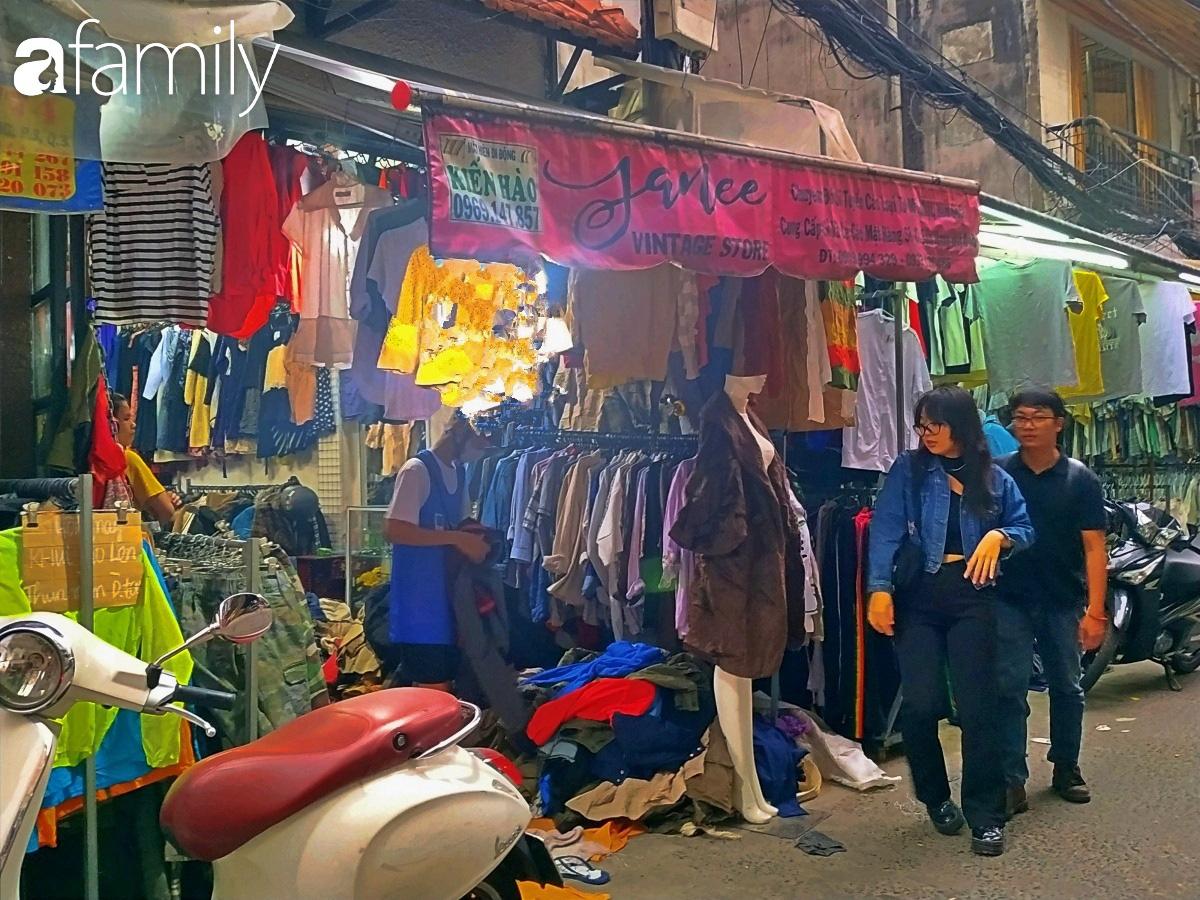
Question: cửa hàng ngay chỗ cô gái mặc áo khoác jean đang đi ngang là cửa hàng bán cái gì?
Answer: cửa hàng này bán quần áo